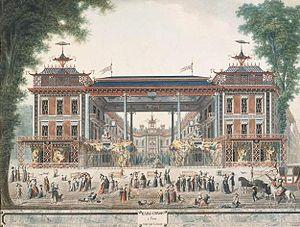
Les Bains chinois, construits sur à l'emplacement du 29 Boulevard des Italiens à Paris par l'architecte Nicolas Lenoir en 1787, abritaient, outre des bains, un restaurant, un café et un magasin de mode. Ils furent détruits en 1853.
Les Bains chinois sont un établissement de bains publics, construits en 1787 à l'emplacement du 29 boulevard des Italiens à Paris, à l'angle de la rue de la Michodière. Ils connaissent un bref succès avant la Révolution française. Vendus en 1852, ils sont détruits en 1853.
Samson Nicolas François Lenoir, dit Lenoir le Romain, est un architecte français né à Saint-Germain-en-Laye le 3 juillet 1733 et mort en 1810.